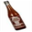
Label: bottle